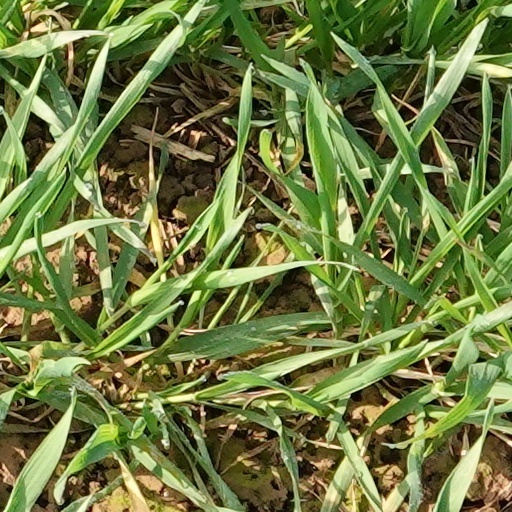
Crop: wheat